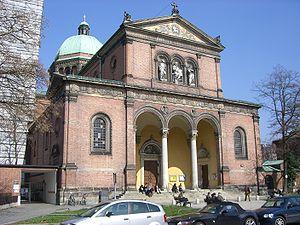
August Thiersch, né le 28 novembre 1843 à Marbourg et mort le 1ᵉʳ janvier 1917 à Munich, est un architecte allemand.
L'église Sainte-Ursule est une église catholique de Munich qui se trouve dans le quartier de Schwabing. Construite entre 1894 et 1897, son architecture fait le lien entre le style historiciste et l'Art nouveau ou Jugendstil.